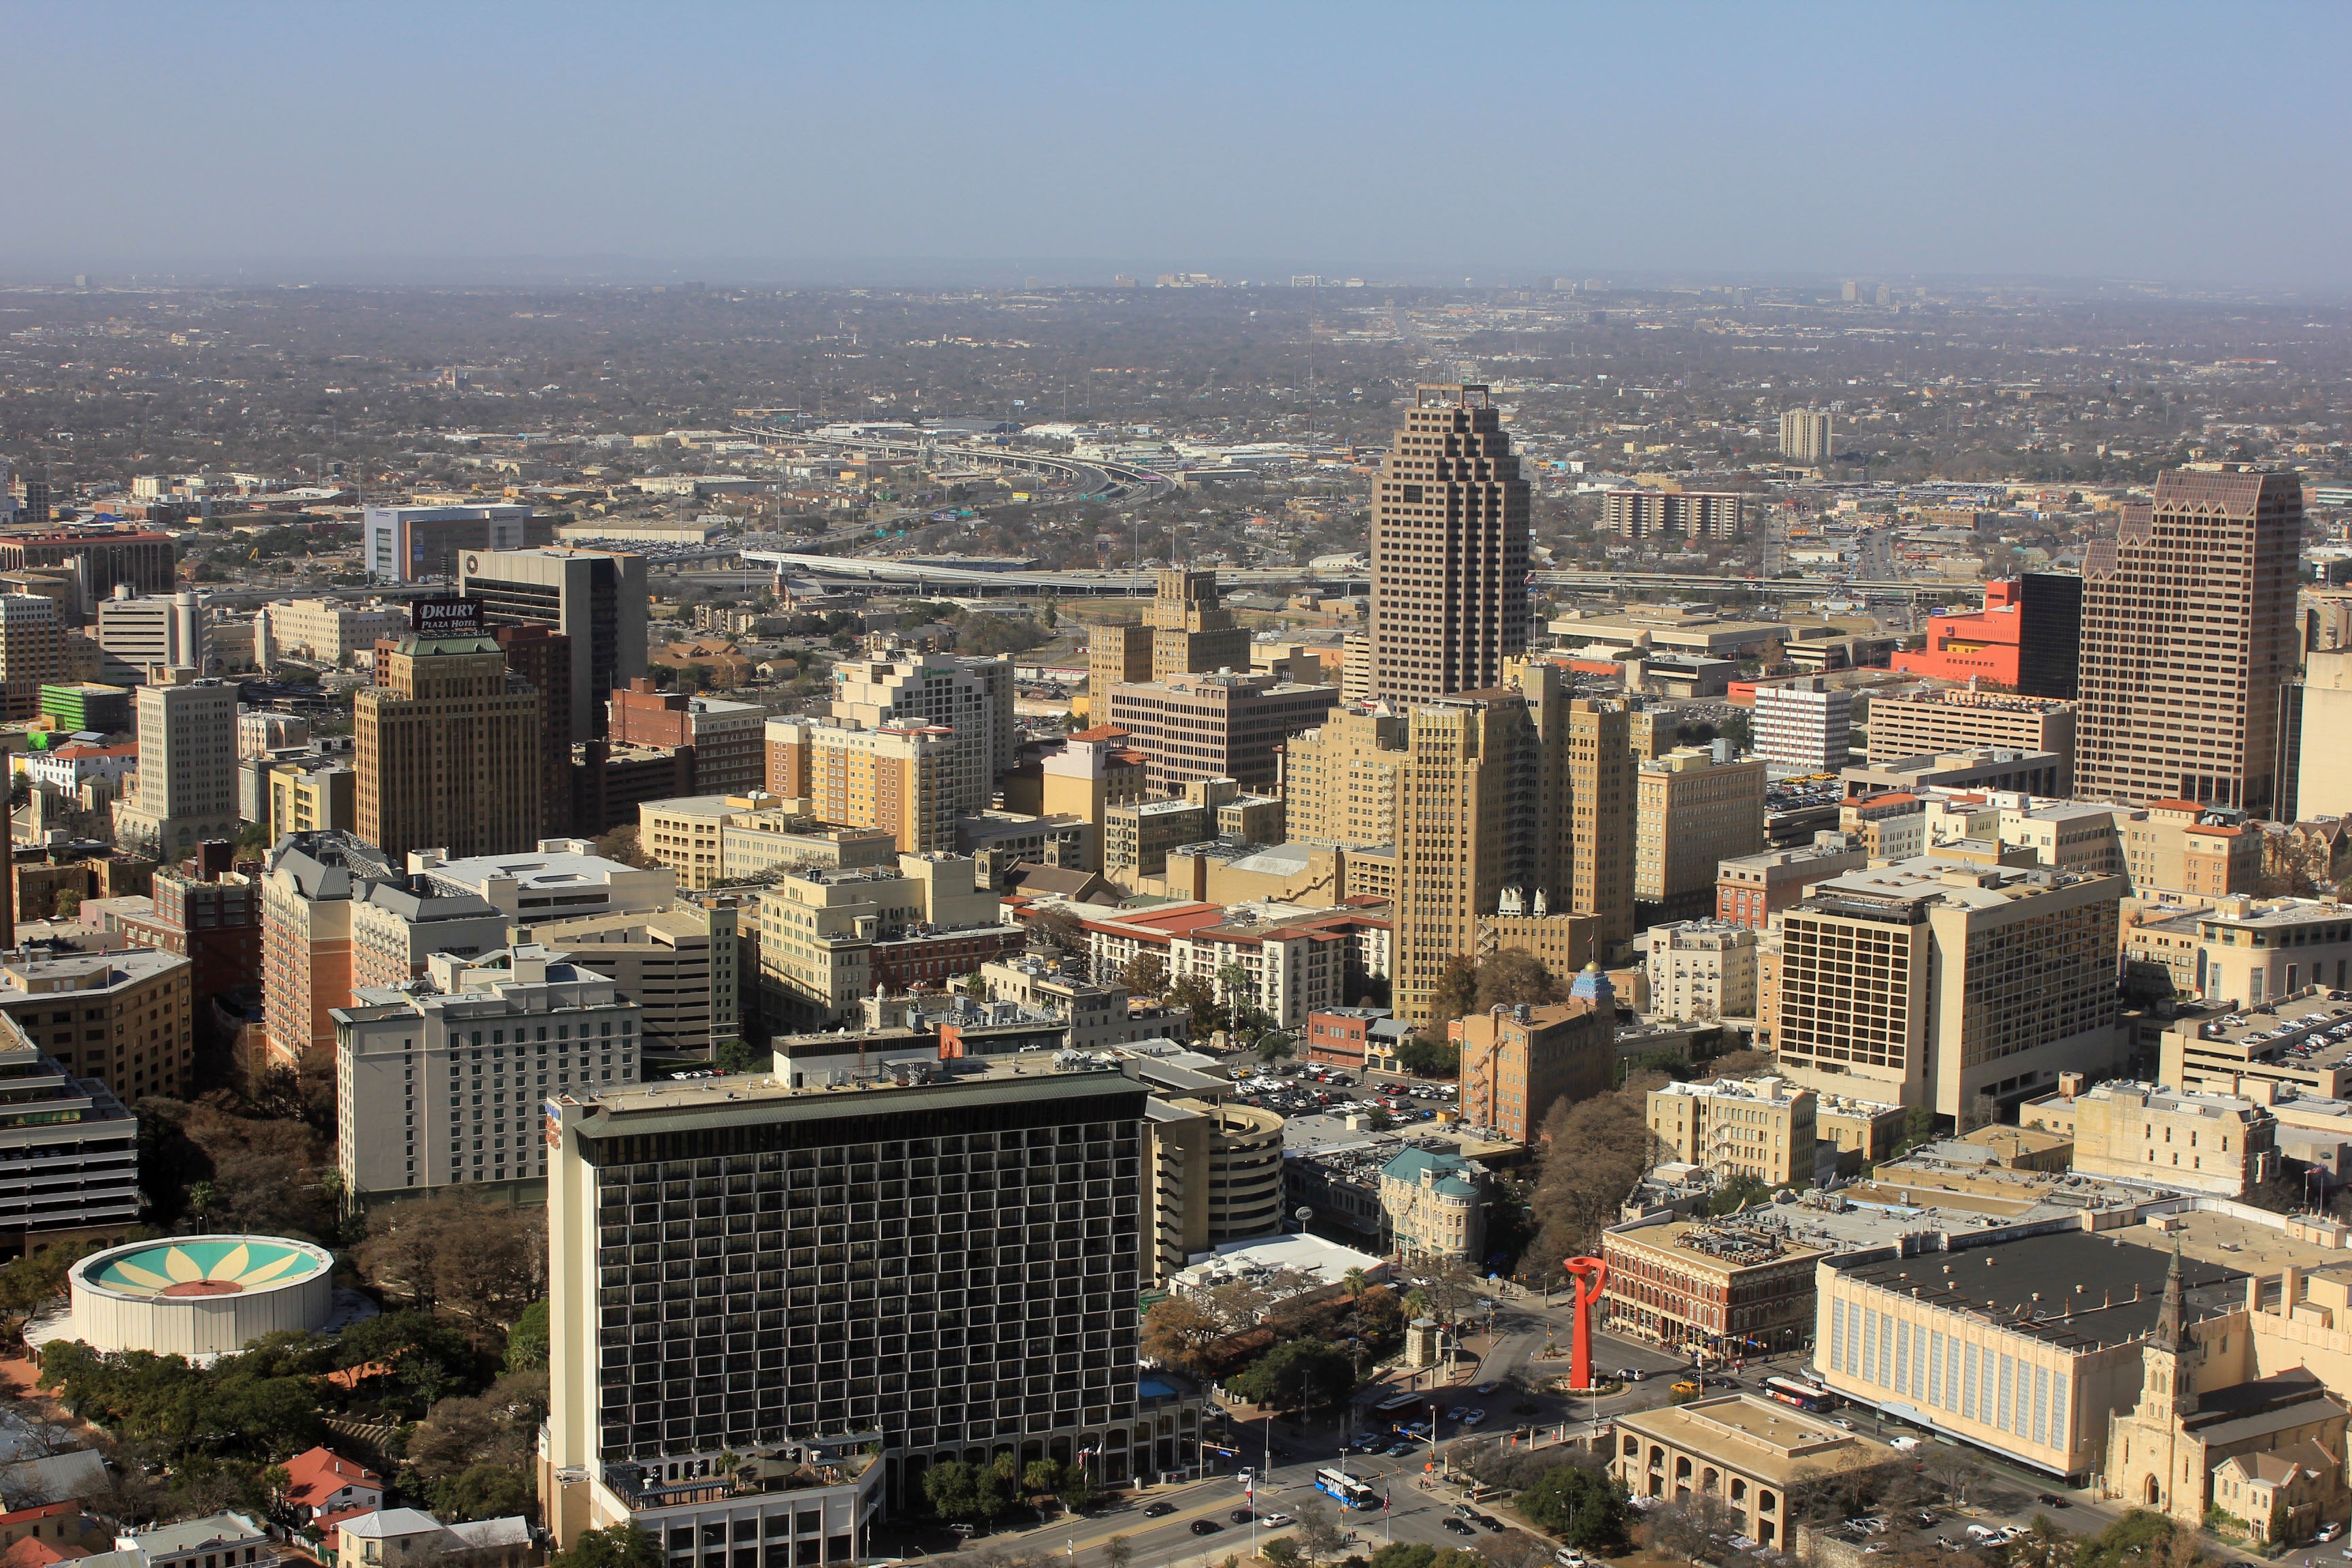
skyline, town, city, skyscraper, cityscape, panorama, downtown, tower, usa, landmark, tower block, skyscrapers, buildings, tall, texas, metropolis, neighbourhood, bird's eye view, san antonio, aerial photography, high rises, urban area, residential area, geographical feature, human settlement, metropolitan area